Inlay (guitar)

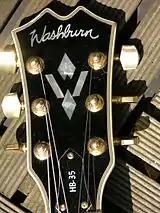
Typical headstock inlay

Some popular fretboard inlays include rhombuses, parallelograms, isosceles trapezoids, shark fins and rectangles. Circular markers are the easiest and least expensive to produce, because drilling circular indentations and cutting circular inlays (from sheets or rods) require the least time and resources. They are typically of a color contrasting with the color of the fretboard: For example, whereas a luthier might use black for a light-colored fretboard such as maple, that same luthier would likely use white, silver, or mother-of-pearl for a fretboard made of a darker wood such as rosewood or ebony.